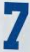
Number: 7